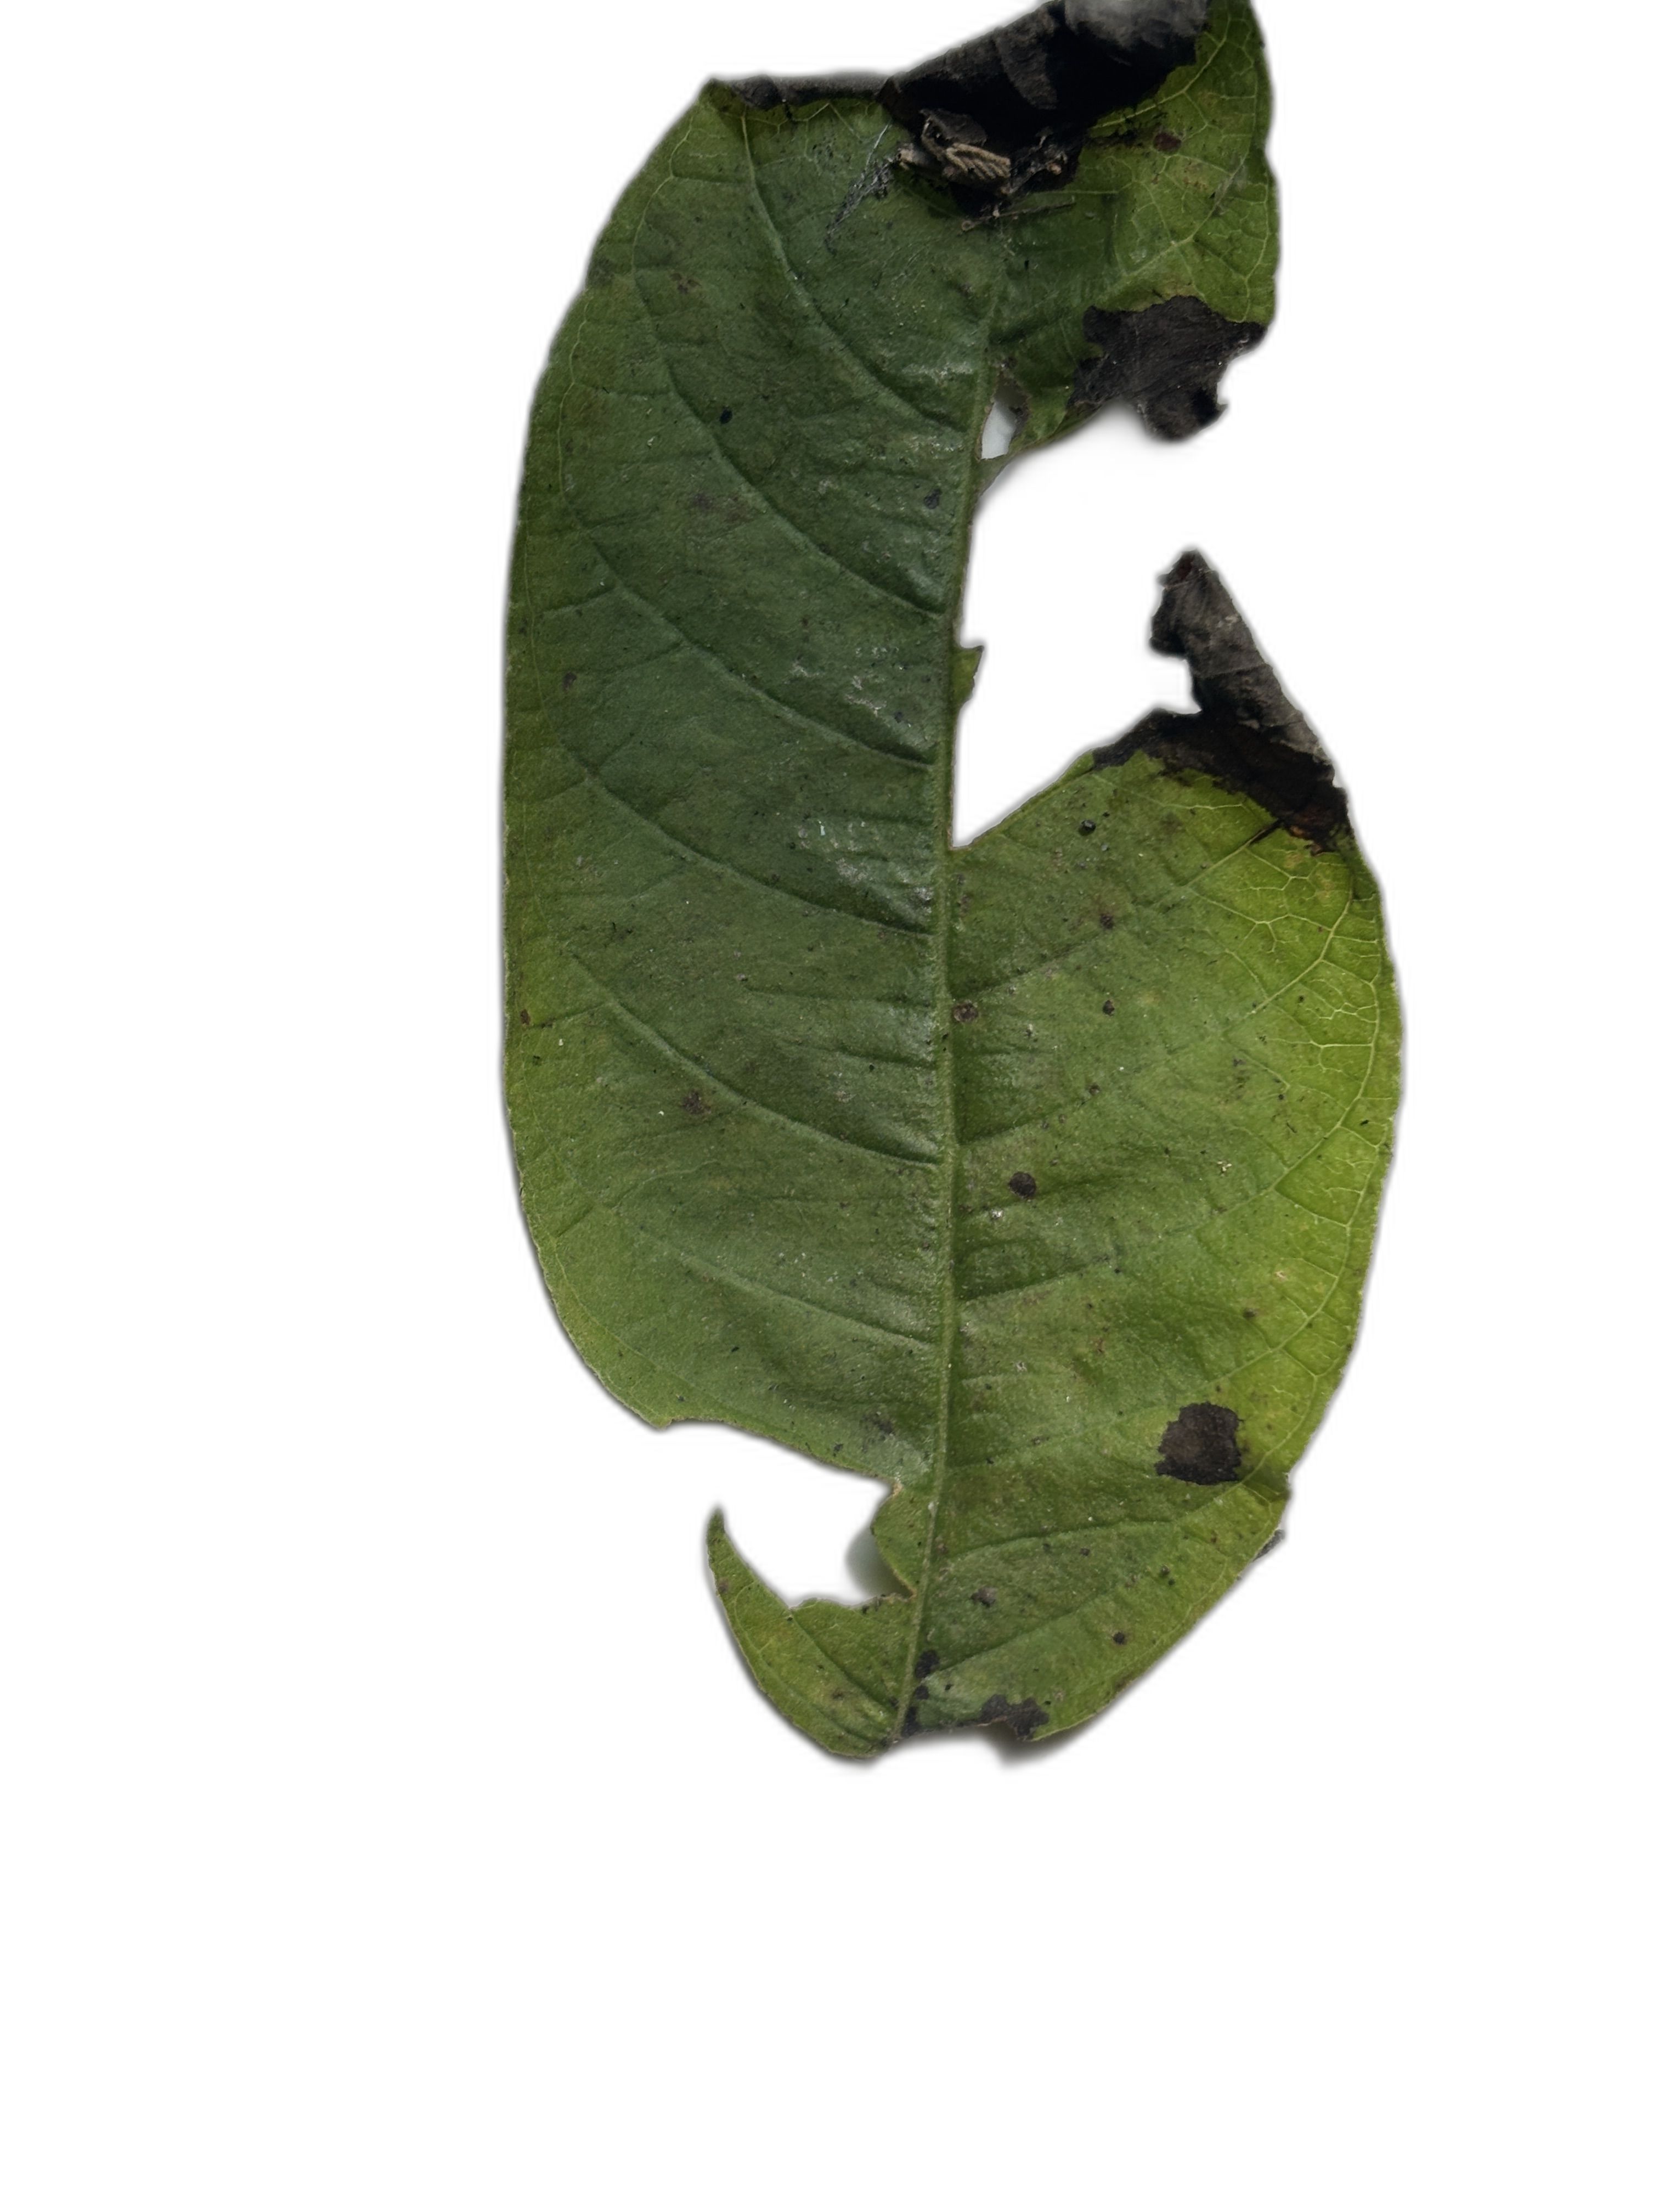
Plant part: leaf
Disease: Canker